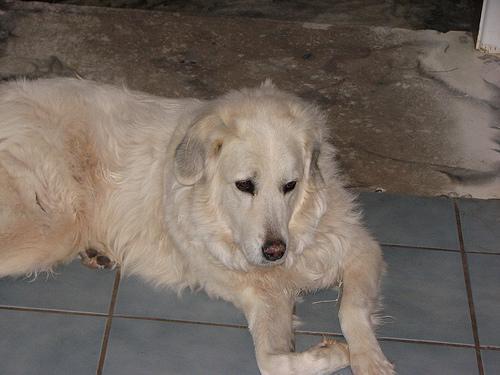
Great_Pyrenees